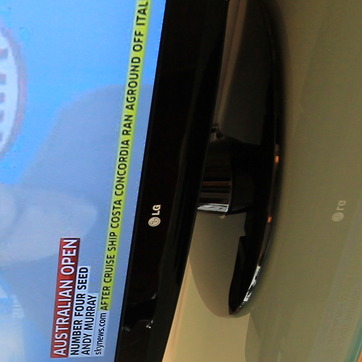
Material: plastic